Leskovec, Ivančna Gorica

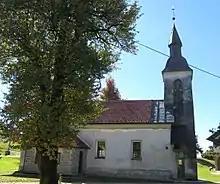
Saint Oswald's Church

The local church is dedicated to Saint Oswald and belongs to the Parish of Višnja Gora. It is a medieval building that was restyled in the Baroque in the 17th century.